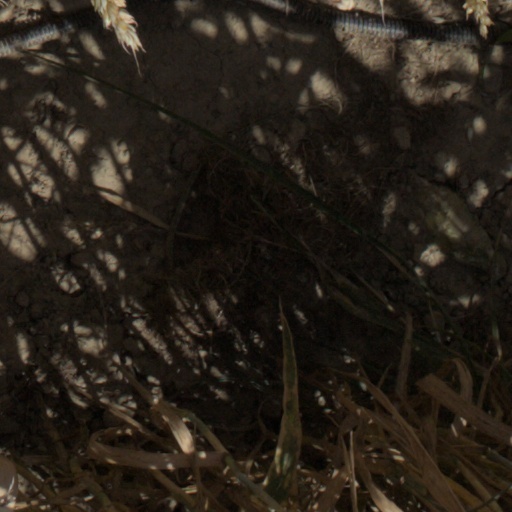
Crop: wheat